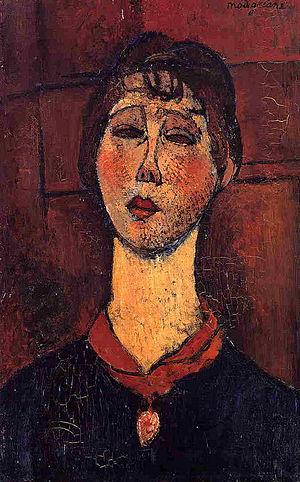
Georges Édouard Lemarchand, dit Dorival ou Georges Dorival, né le 26 décembre 1871 à Orival-lès-Elbeuf et mort en son domicile au 33 boulevard de Clichy dans le 9ᵉ arrondissement de Paris le 16 juillet 1939, est un comédien français d'origine normande, peintre et collectionneur d'œuvres d'art.